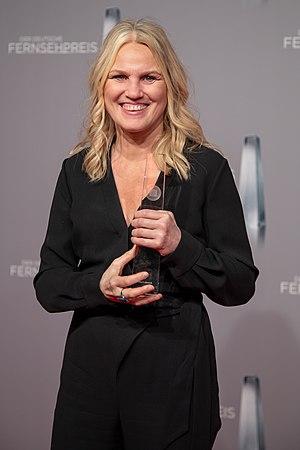
Annette Focks, née à Thuine le 28 août 1964, est une musicienne et compositrice de musique de film allemande.